Buffalo Creek Reservation

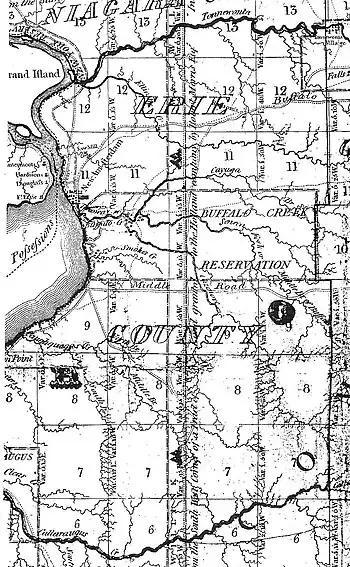
Buffalo Creek Reservation - located in the central portion of Erie County, included a good portion of the present day City of Buffalo, New York and its eastern and southern suburbs (New Amsterdam was the Holland Land Company name for the village of Buffalo)

The Buffalo Creek Reservation was a tract of land surrounding Buffalo Creek in the central portion of Erie County, New York. It contained approximately of land and was set aside for the Seneca Nation following negotiations with the United States after the American Revolutionary War.